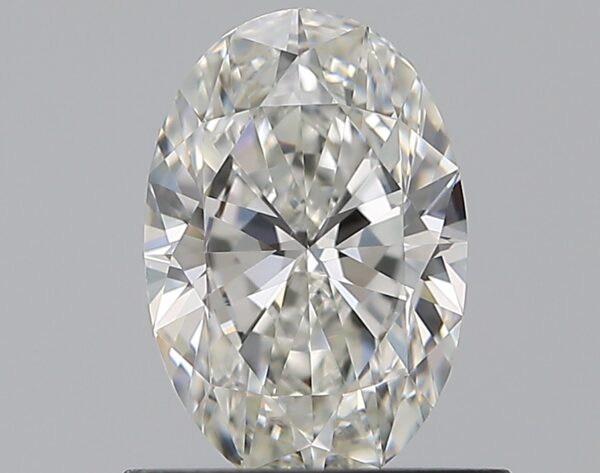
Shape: oval
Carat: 0.75
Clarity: VS1
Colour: H
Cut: EX
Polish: EX
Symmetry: VG
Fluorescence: N
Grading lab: GIA
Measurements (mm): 7.47 x 4.98 x 3.08